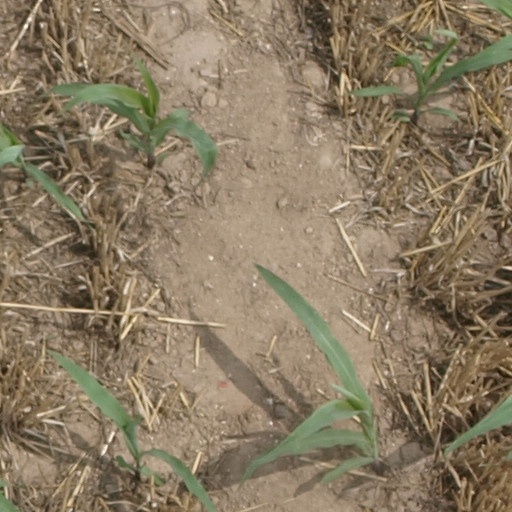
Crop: maize; corn